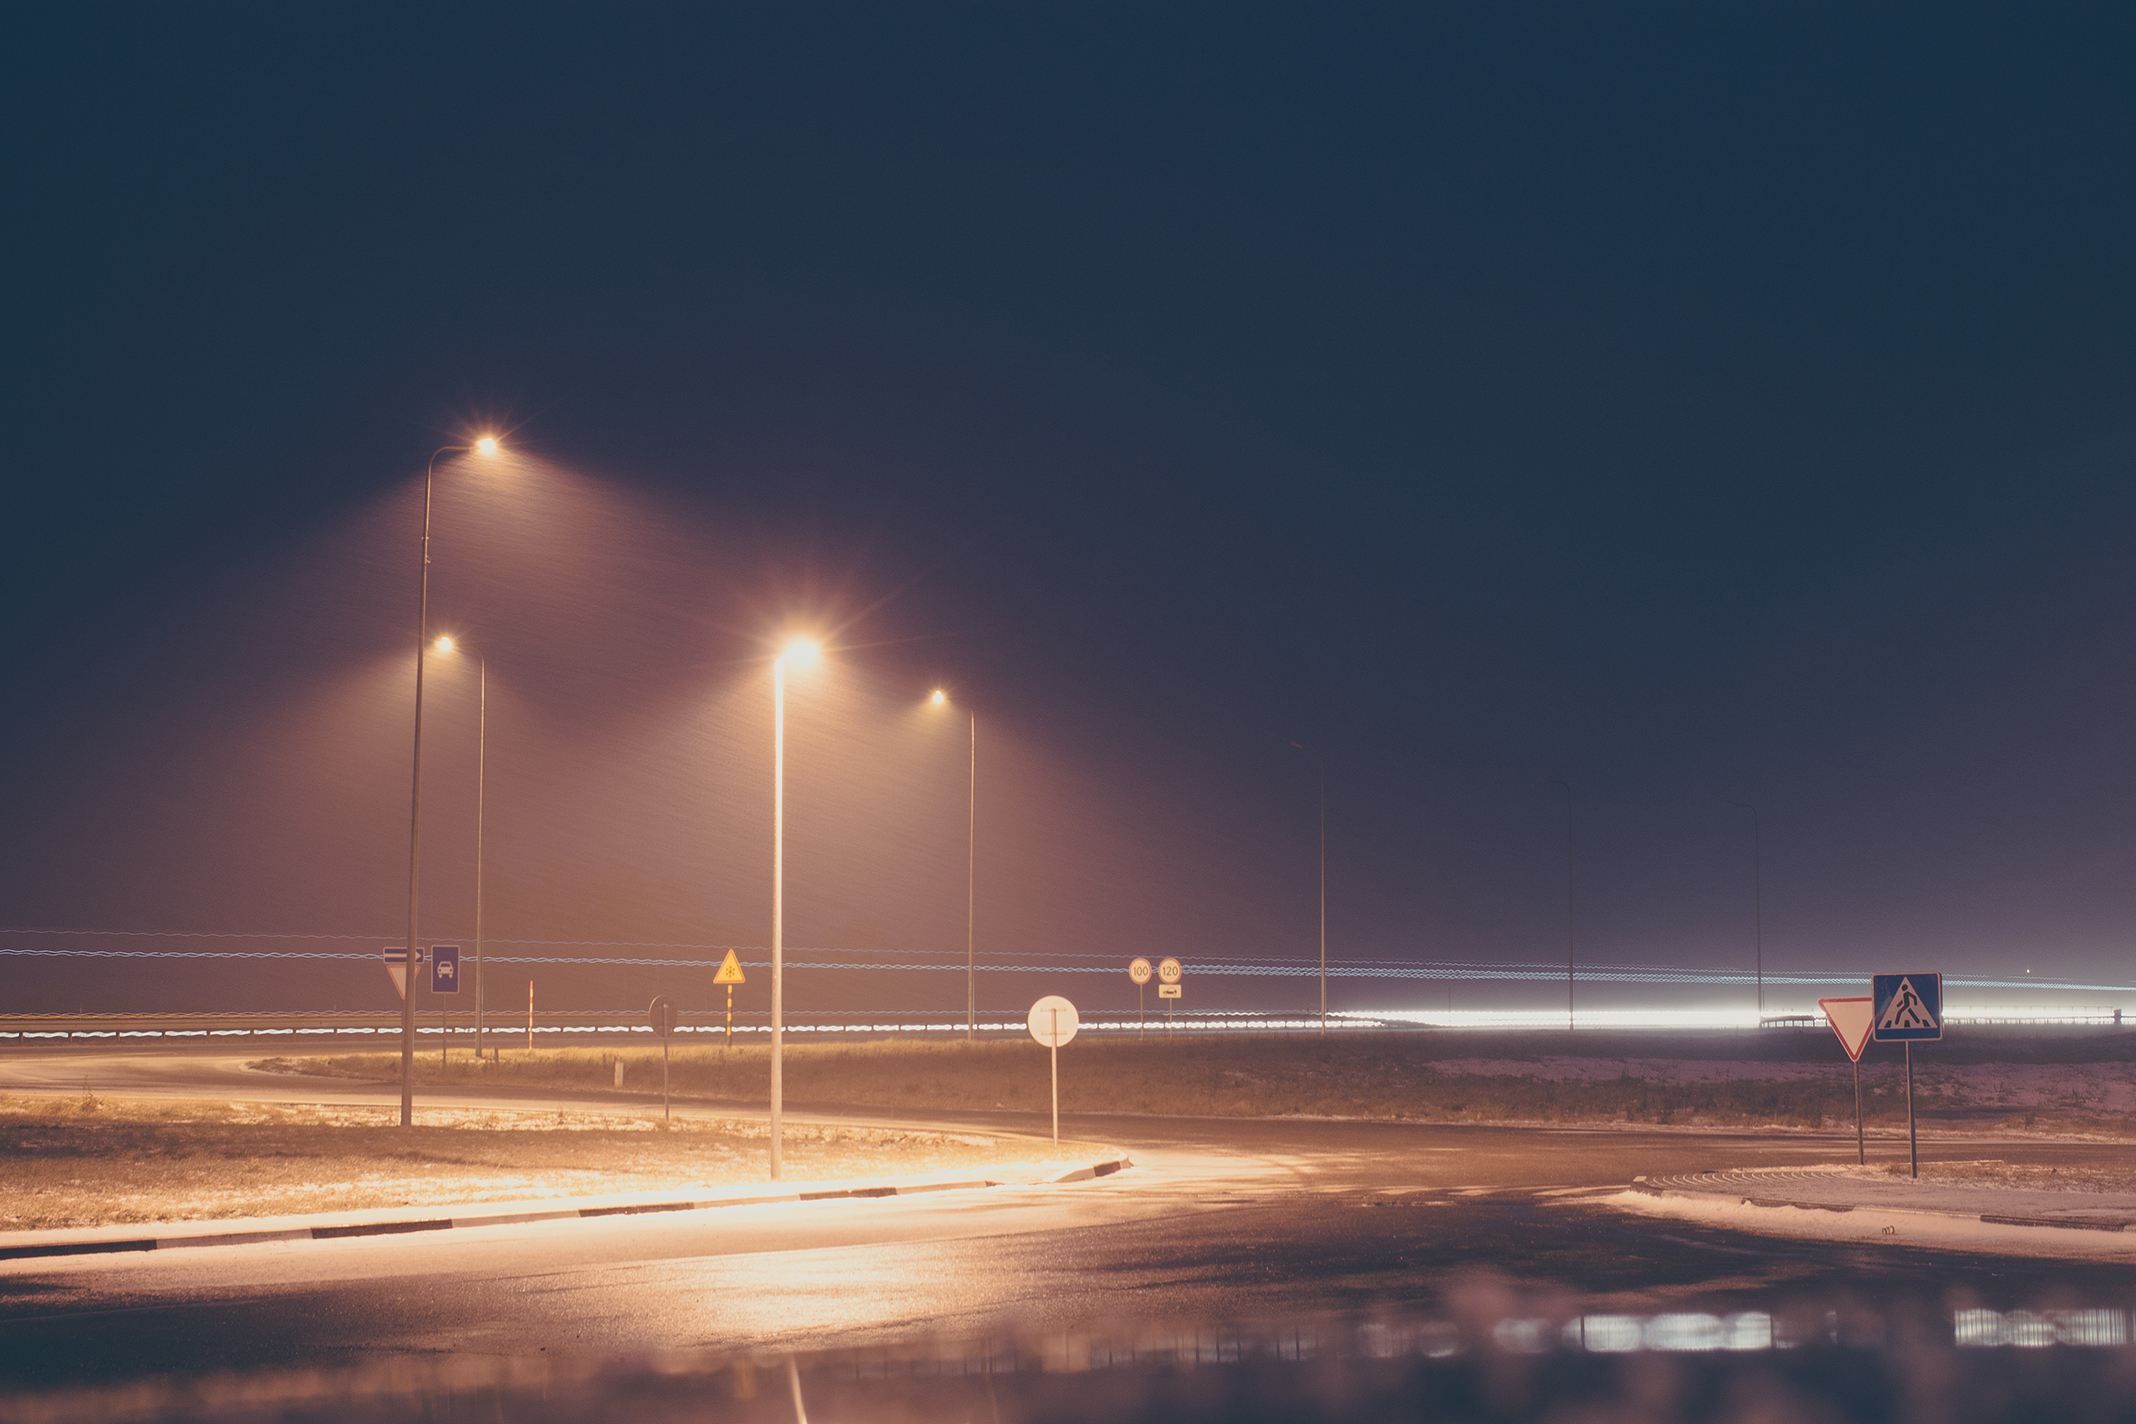
sea, horizon, snow, winter, light, cloud, sky, sun, fog, sunrise, sunset, night, sunlight, morning, dawn, pier, dusk, evening, reflection, weather, street light, lighting, lights, roads, street lights, atmospheric phenomenon, atmosphere of earth